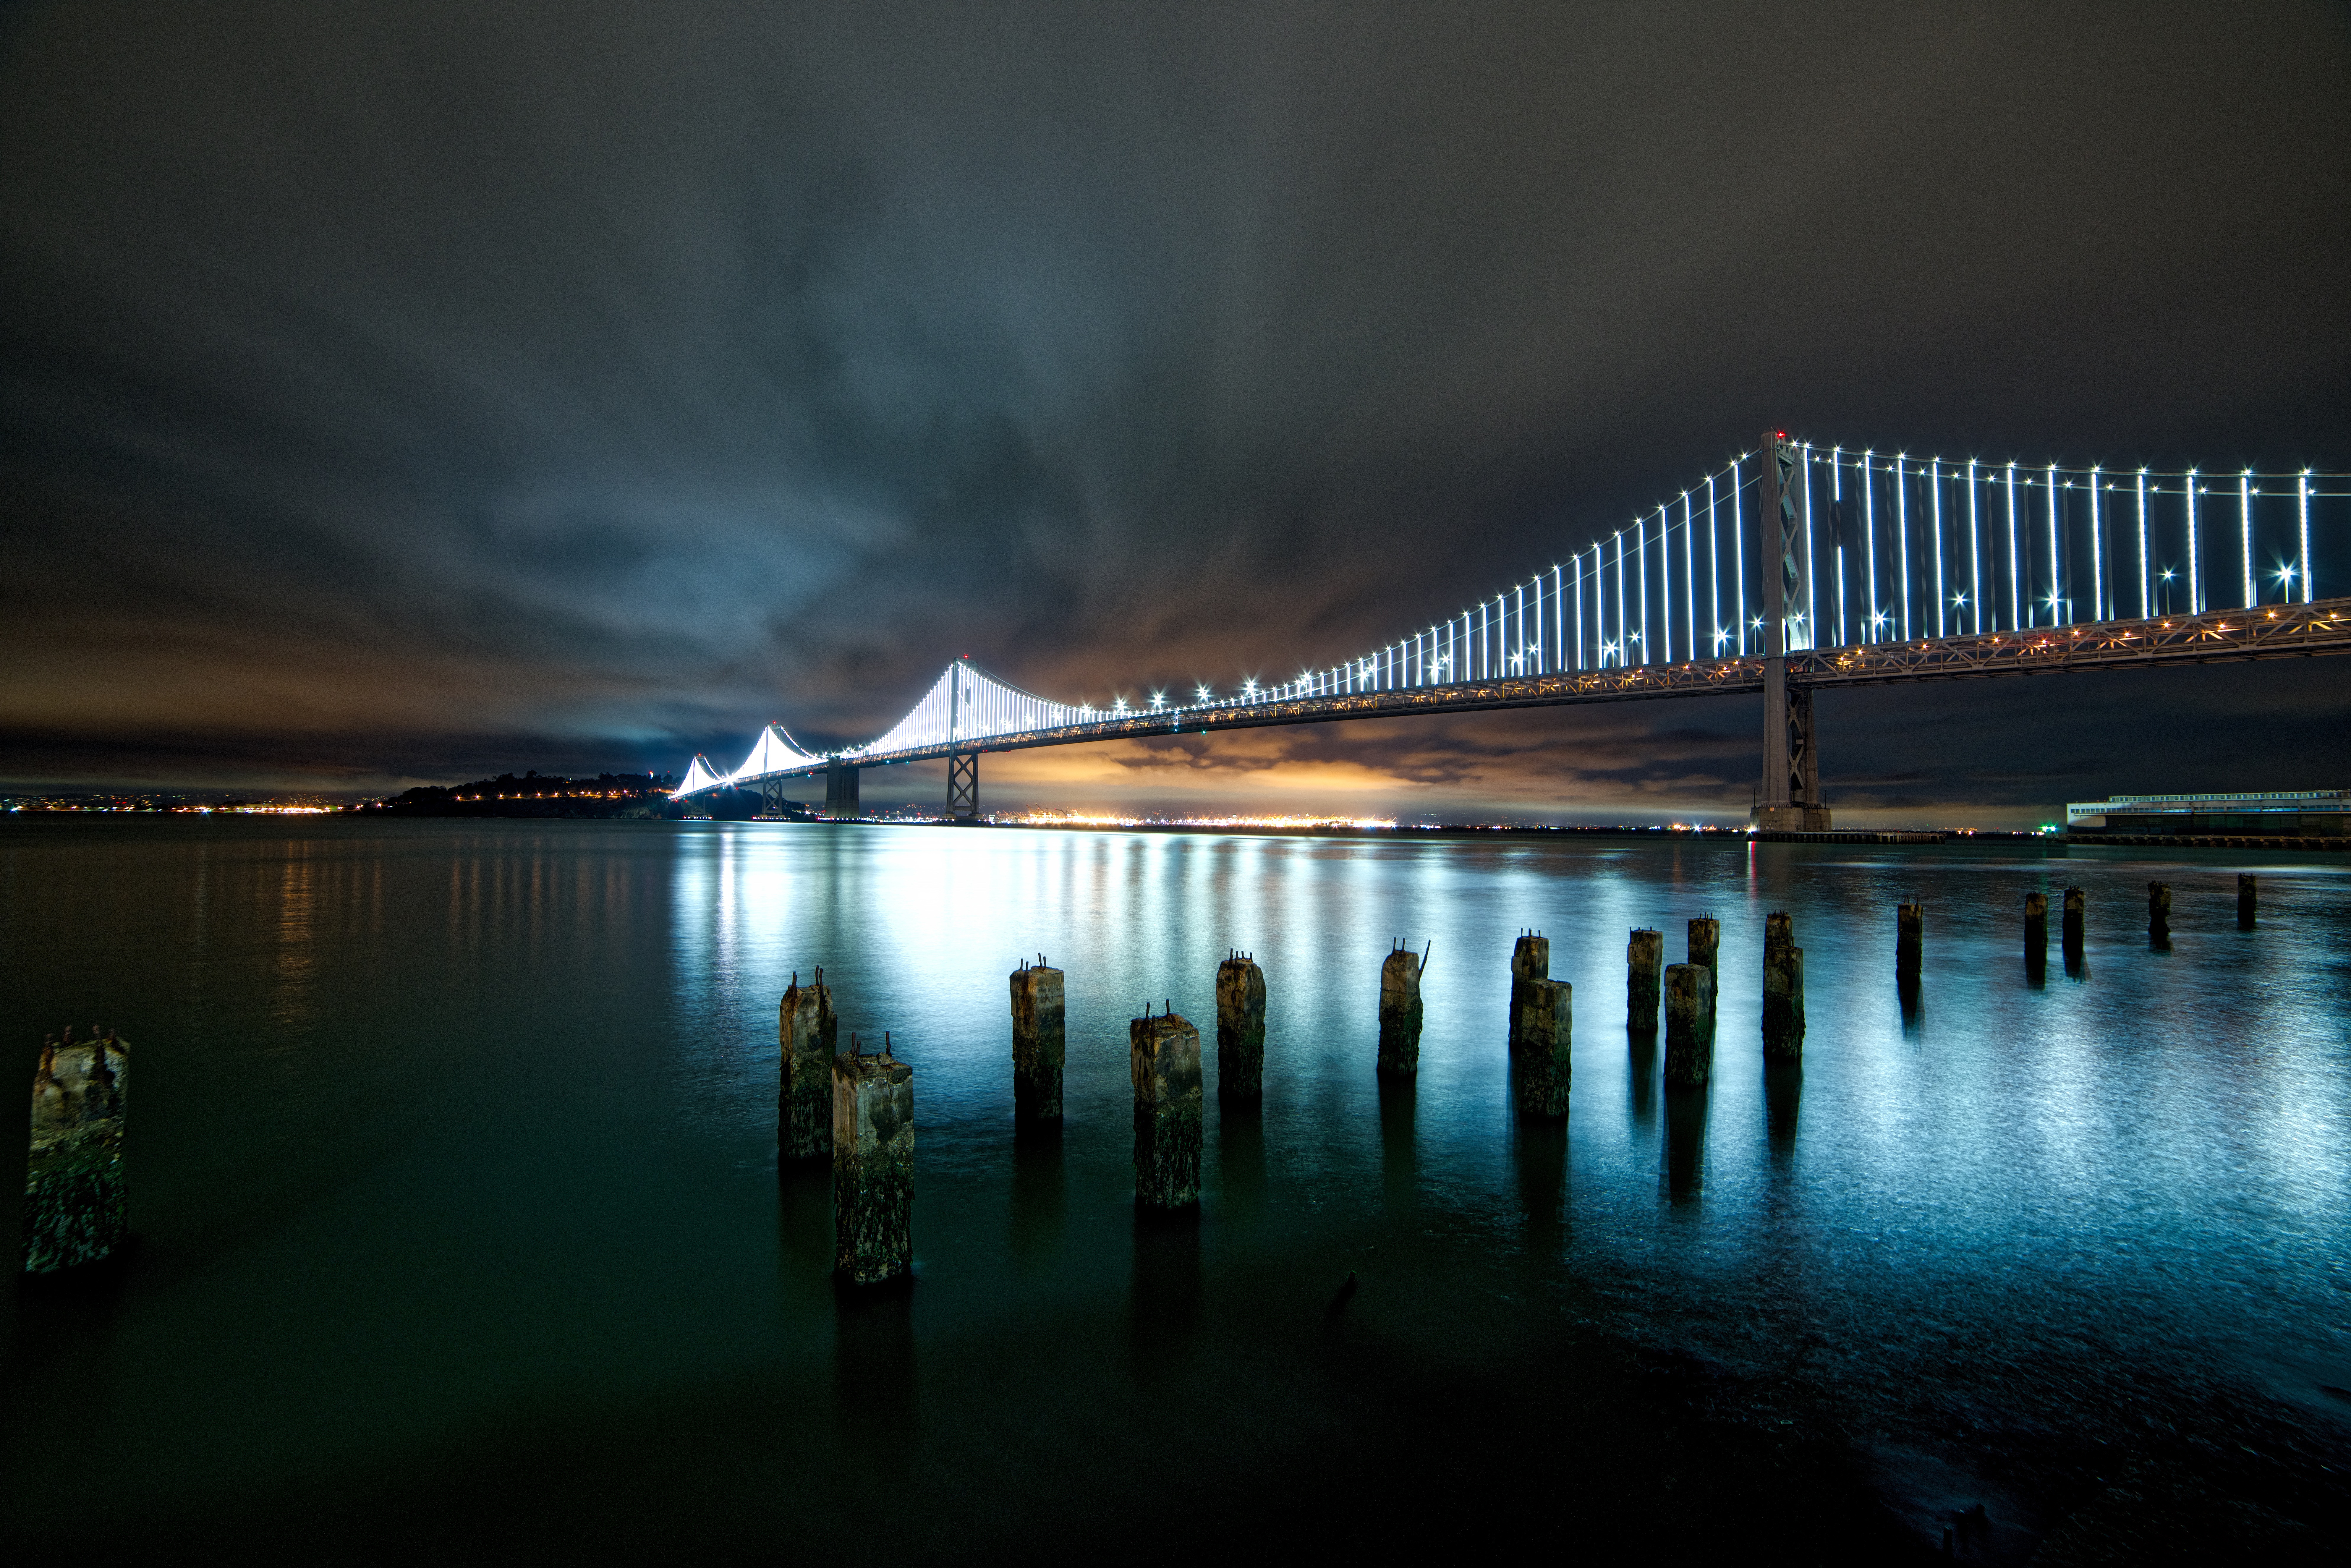
sea, water, horizon, light, cloud, bridge, night, sunlight, morning, dawn, atmosphere, cityscape, dusk, evening, reflection, darkness, moonlight, atmospheric phenomenon